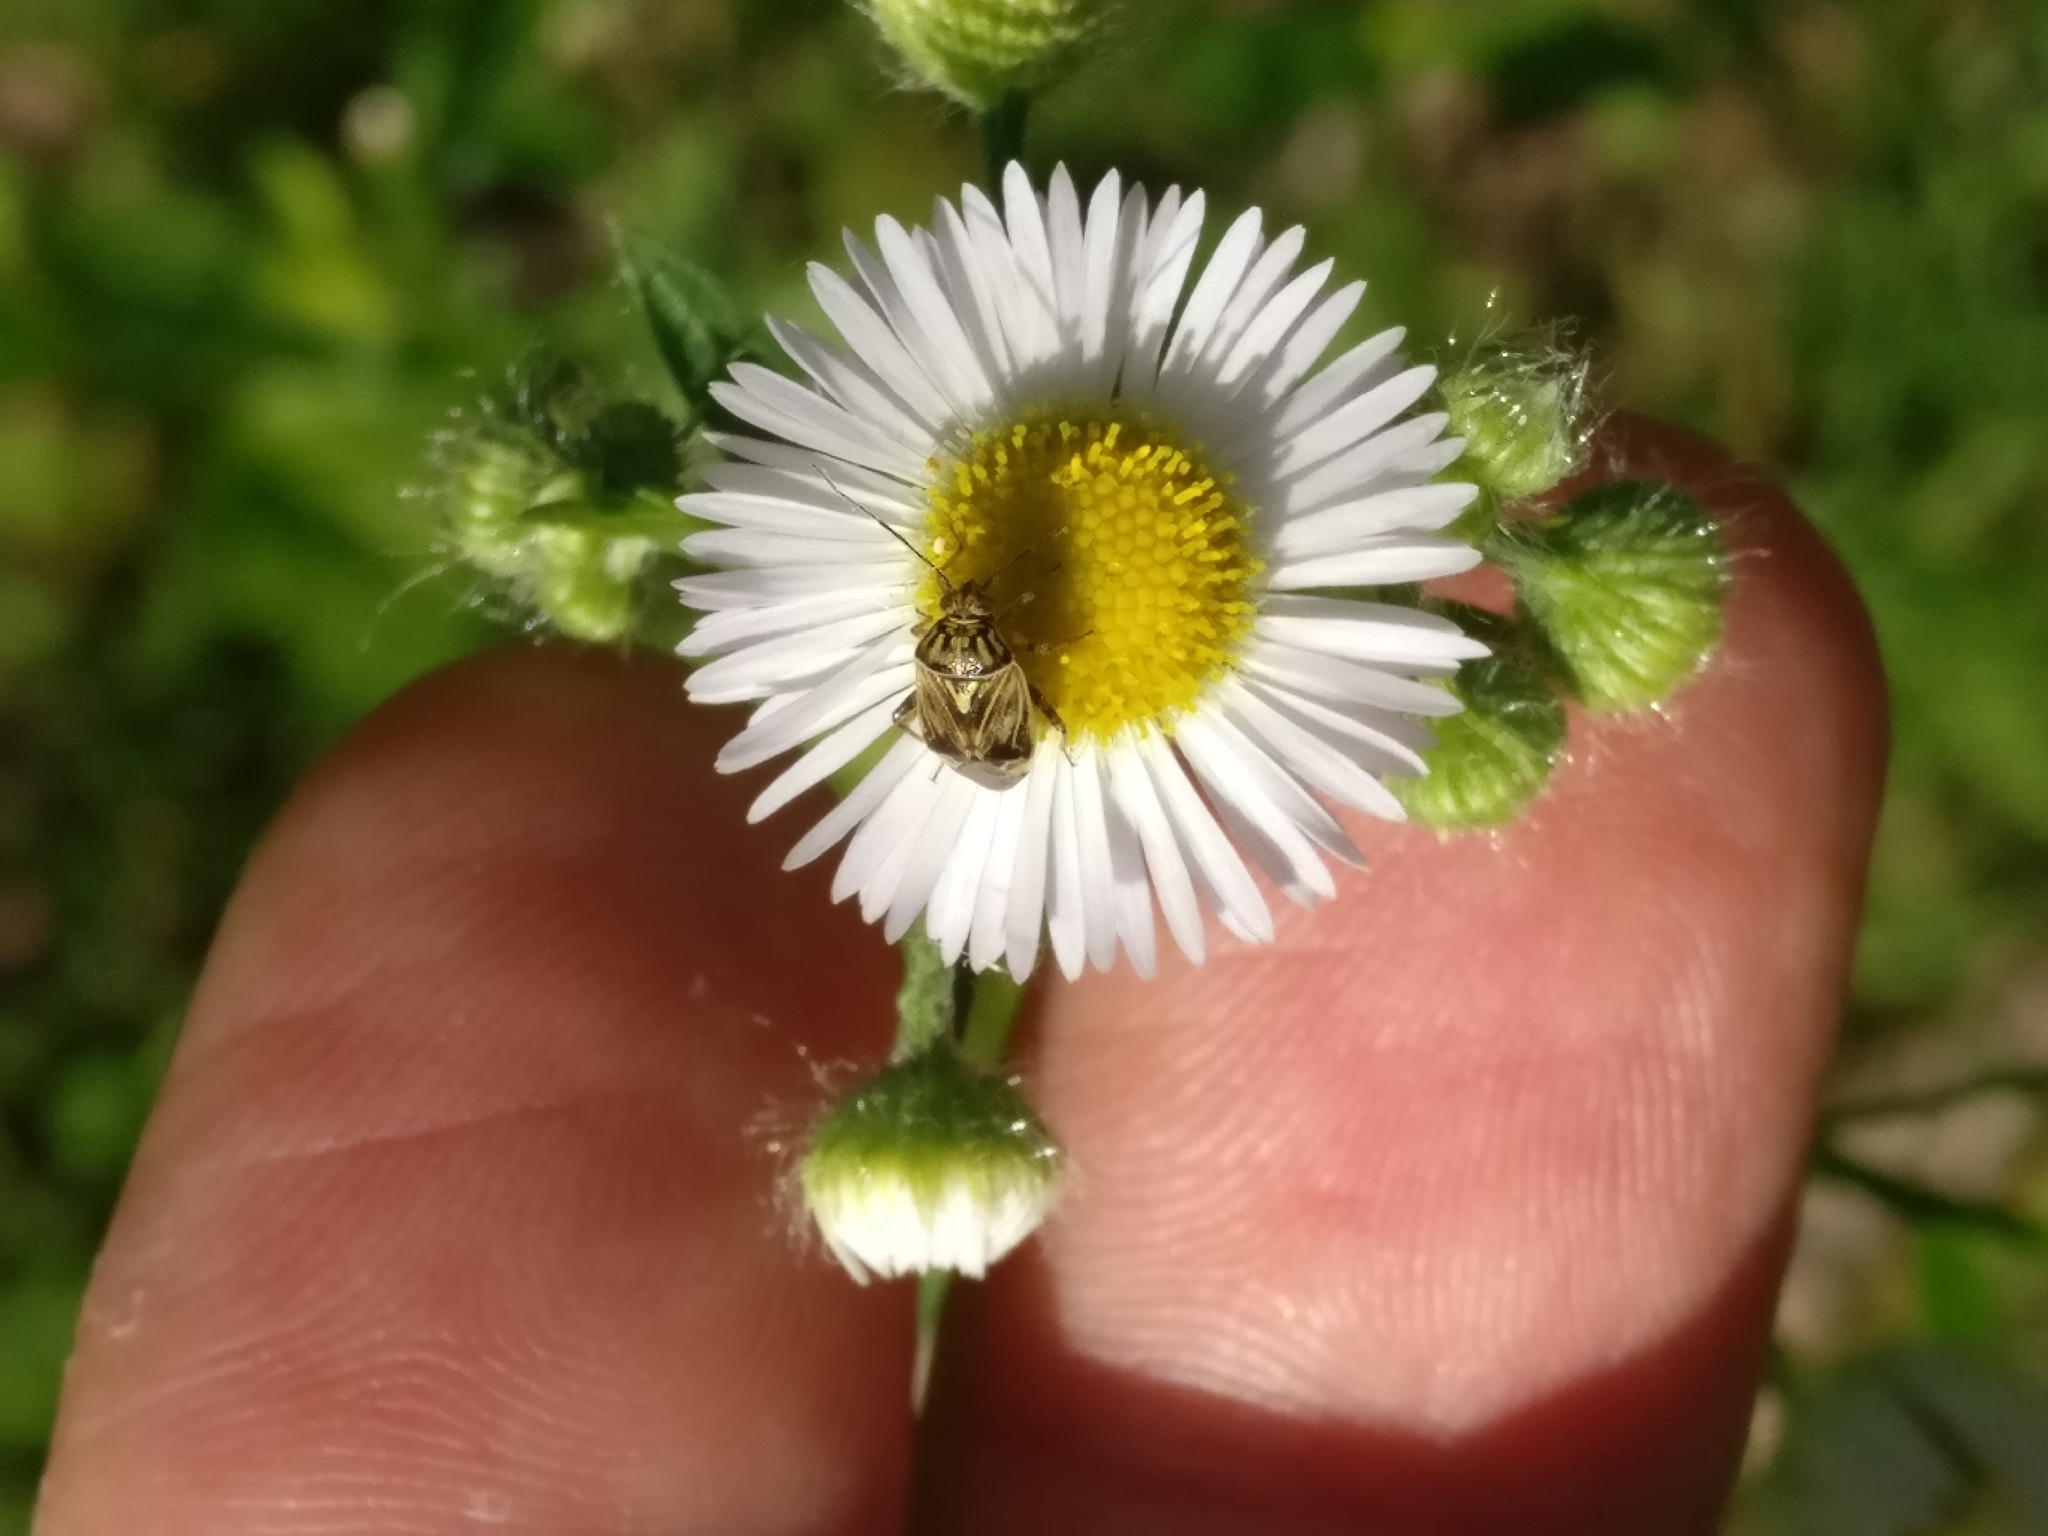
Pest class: lygus_bug